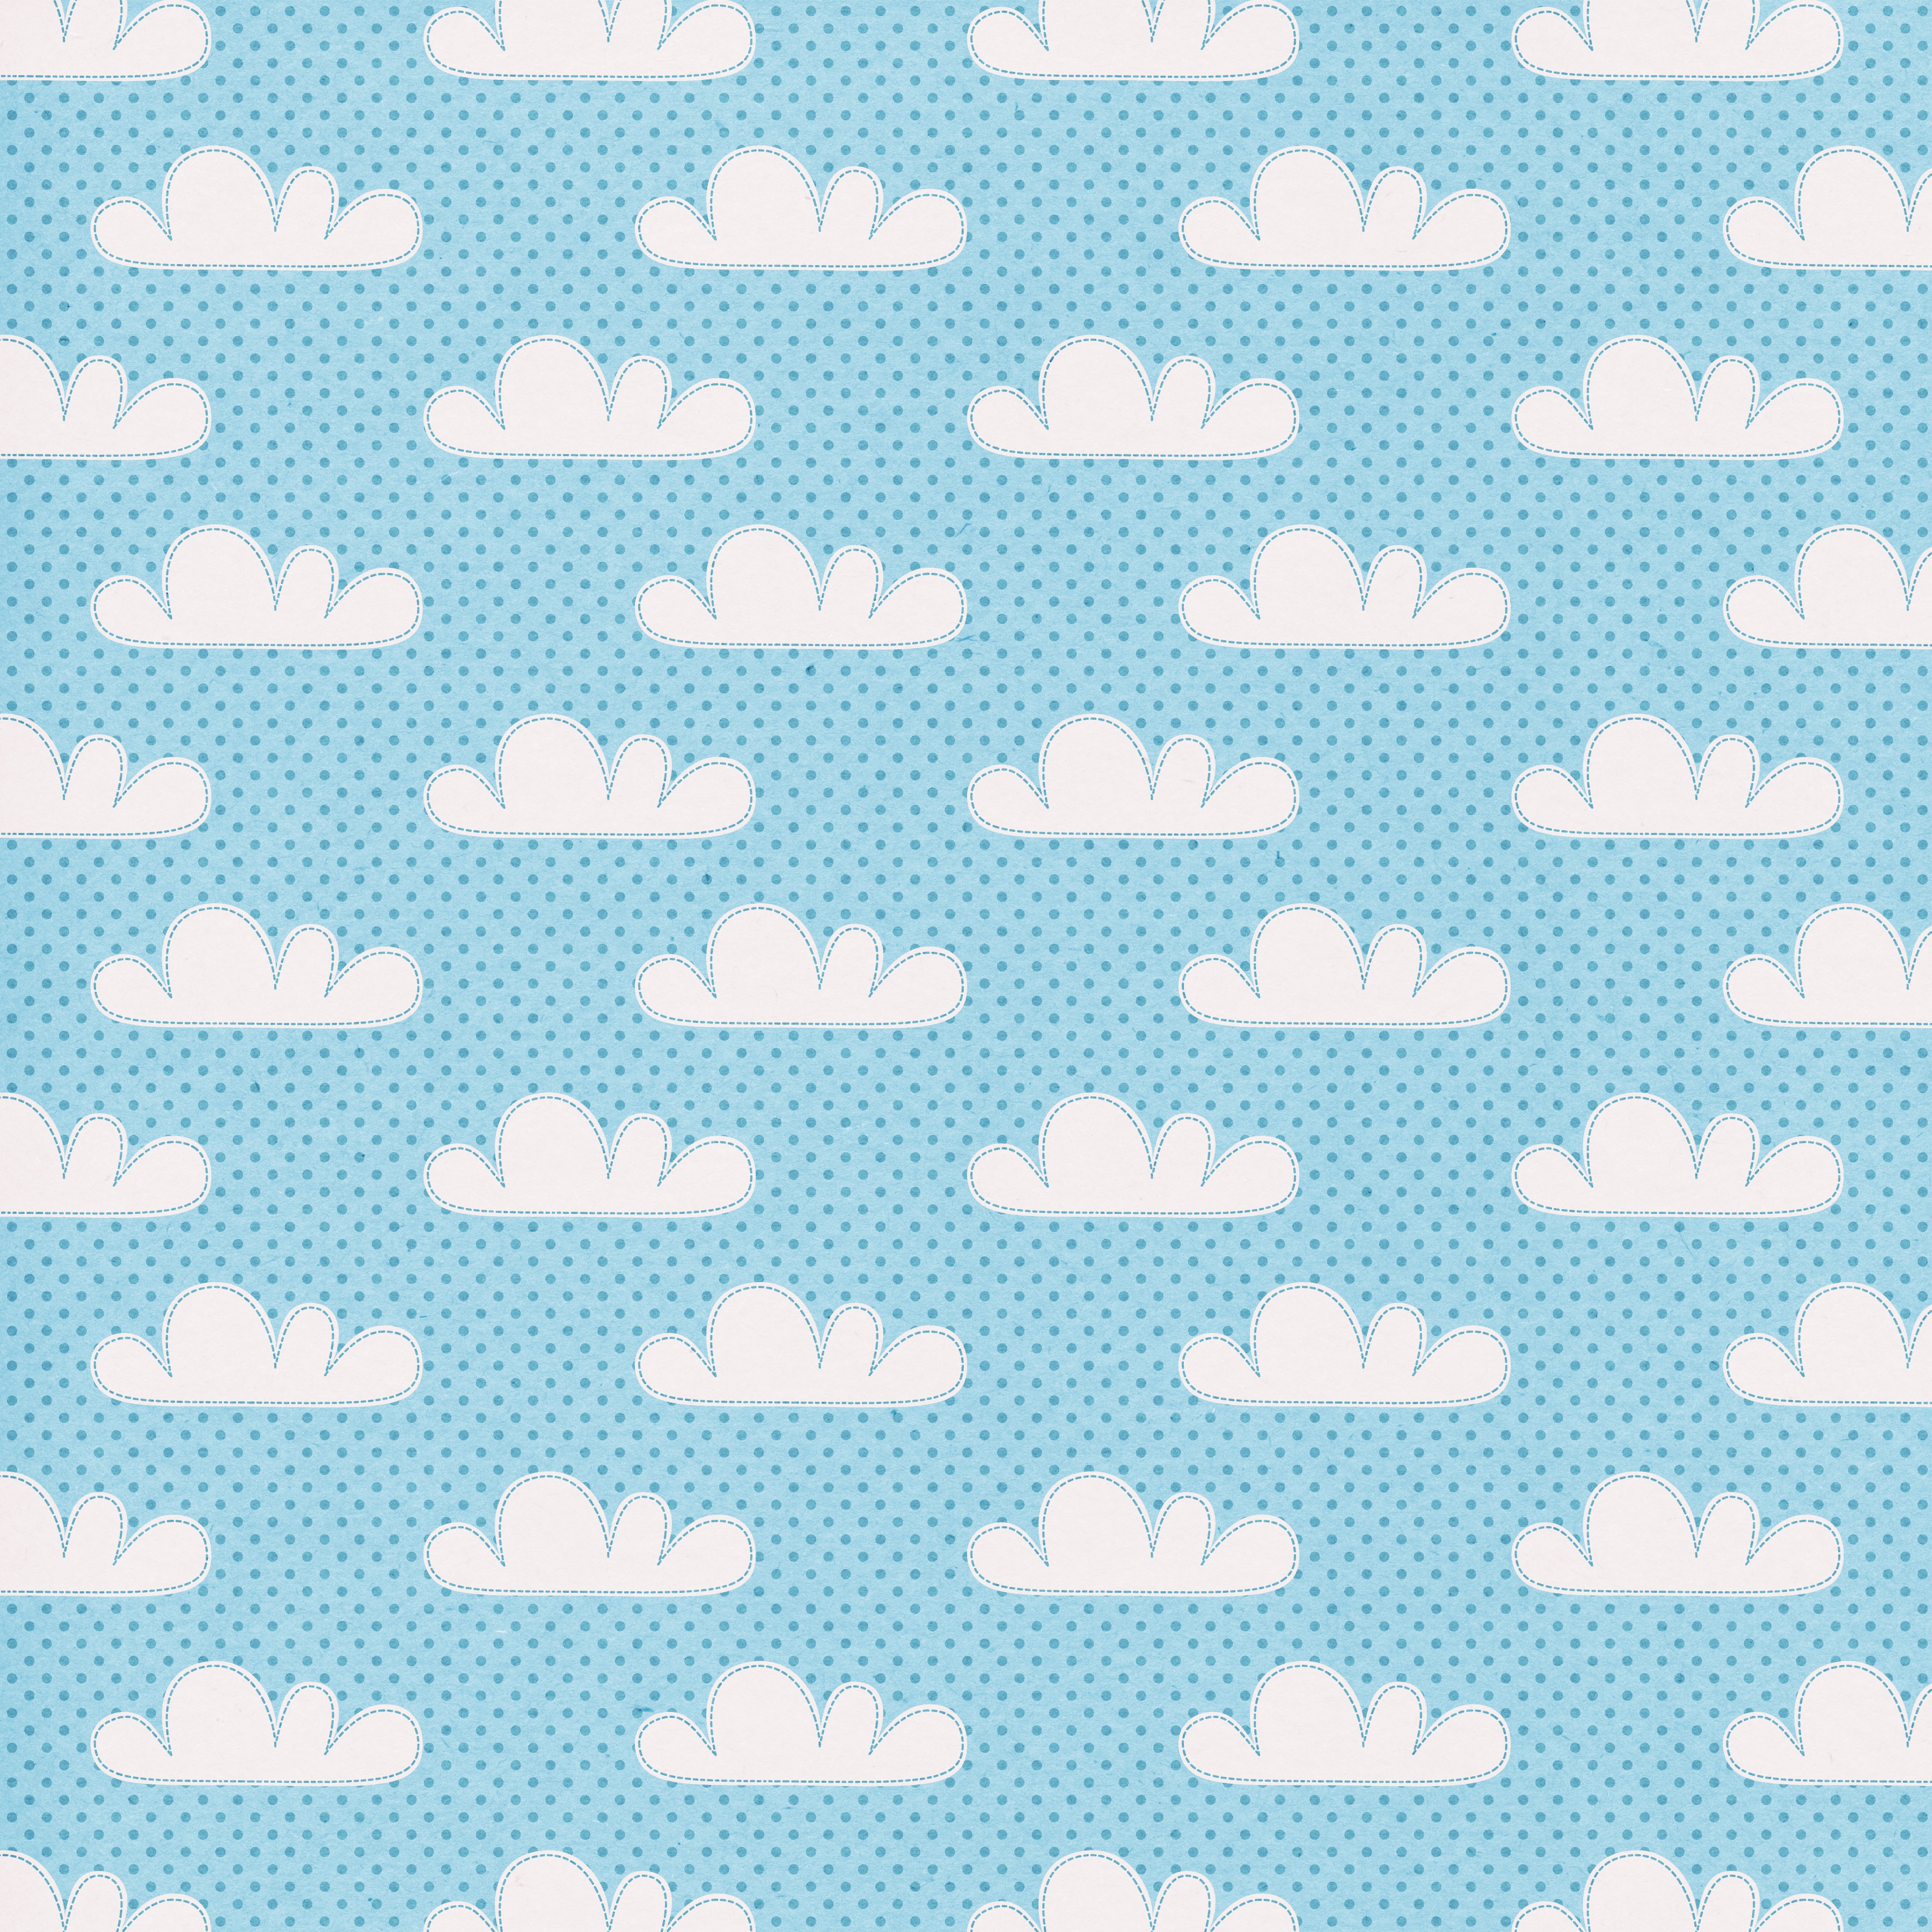
petal, pattern, line, blue, pink, circle, font, clouds, background, design, wallpaper, shape